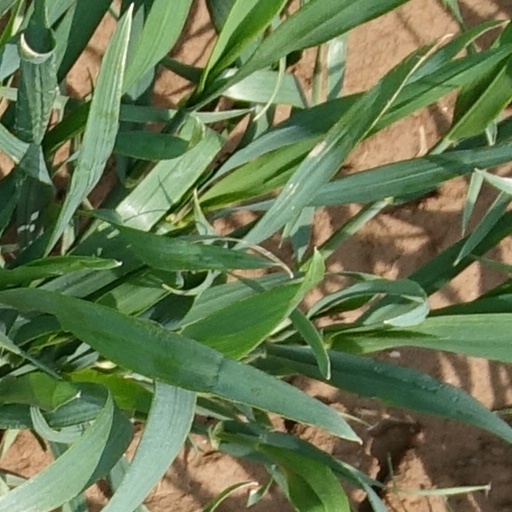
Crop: wheat